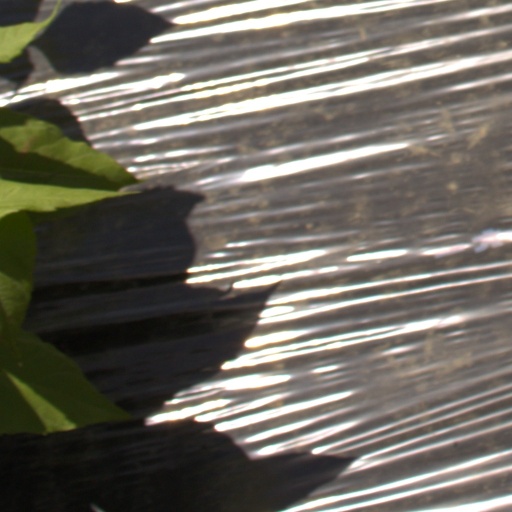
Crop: Jerusalem artichoke